Frittole (meat dish)

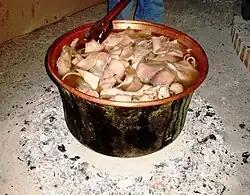
"Frittole" being prepared in a "caddàra"

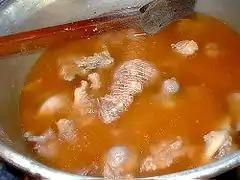
"Frittole" being cooked

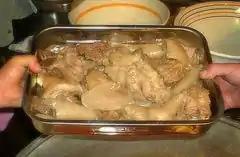
"Frittole" after cooking

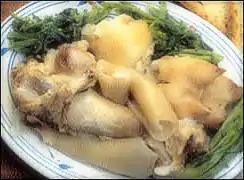
Plate of "frittole"

Frittole di maiale (in Calabrian dialect "frittuli", rarely in the singular "frittula") is a traditional dish made of pork parts in the city of Reggio Calabria and the surrounding province. "Curcùci" is also made in the preparation process. "Frittola" ("frittula" in Parlemitan dialect) is a similar dish eaten in Palermo, Sicily, made from calf instead of pork.